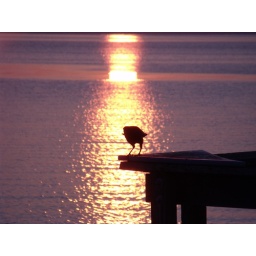
grackle stands in front of the bright red water of Tampa Bay